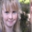
Label: girl